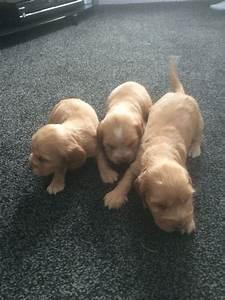
dog